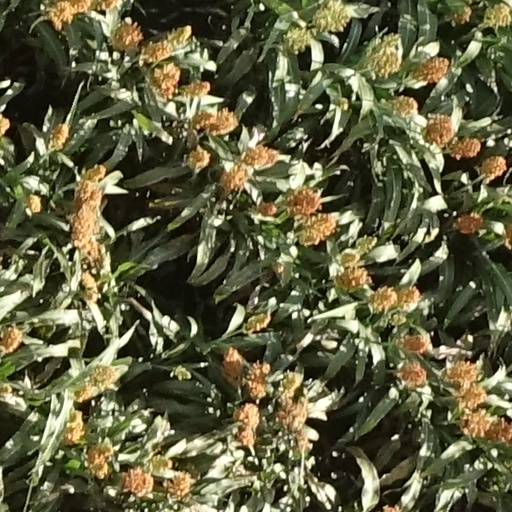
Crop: sorghum